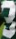
Number: 3